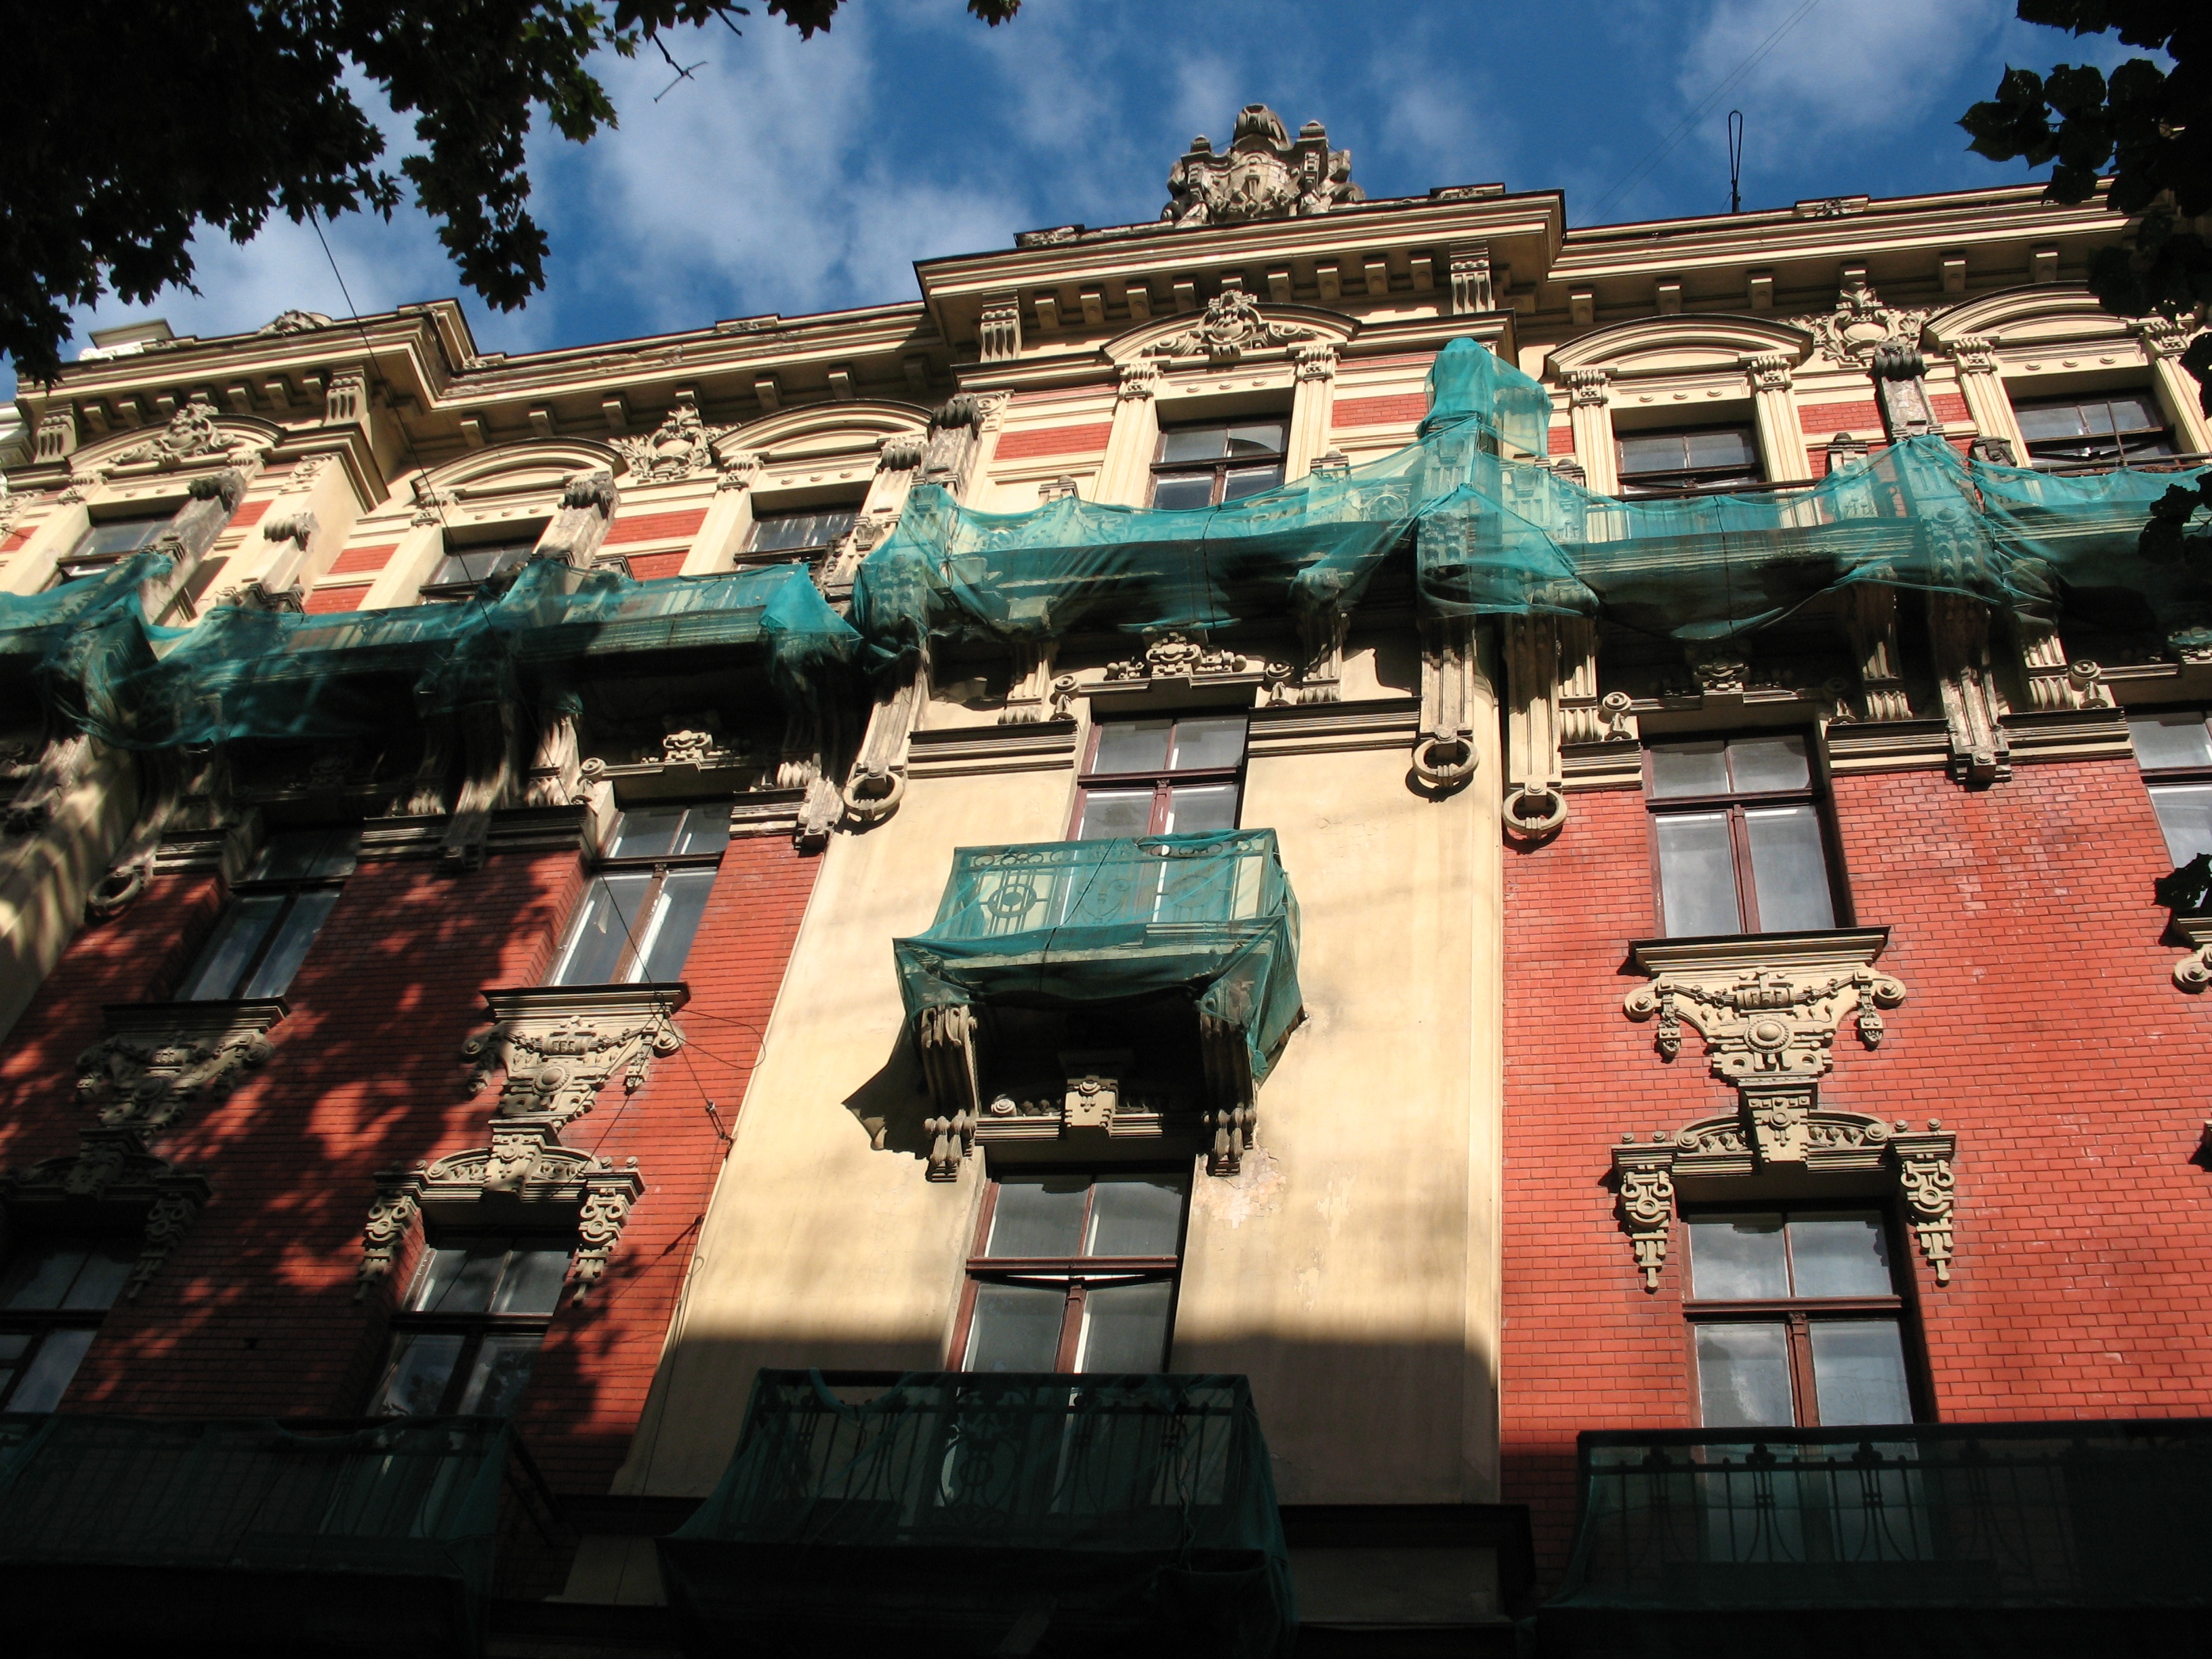
city, cityscape, repair, reflection, color, facade, stadium, art, screenshot, reconstruction, the fa ade of the, riga, latvia, urban area